Milholland Legal Eagle

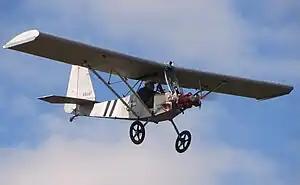

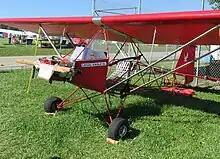
Legal Eagle XL

The Milholland Legal Eagle is an American high wing, strut-braced, single engine, tractor configuration, conventional landing gear-equipped ultralight aircraft that is available as plans from Better Half VW of Brookshire, Texas, and is intended for amateur construction.